List of Russian aerospace engineers

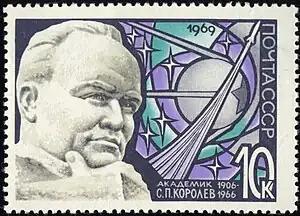
Sergei Korolyov, the key man in the Soviet space program

This list of Russian aerospace engineers includes the designers of aircraft, rocketry and spacecraft, and developers of auxiliary aerospace technologies from the Russian Empire, the Soviet Union and the Russian Federation.